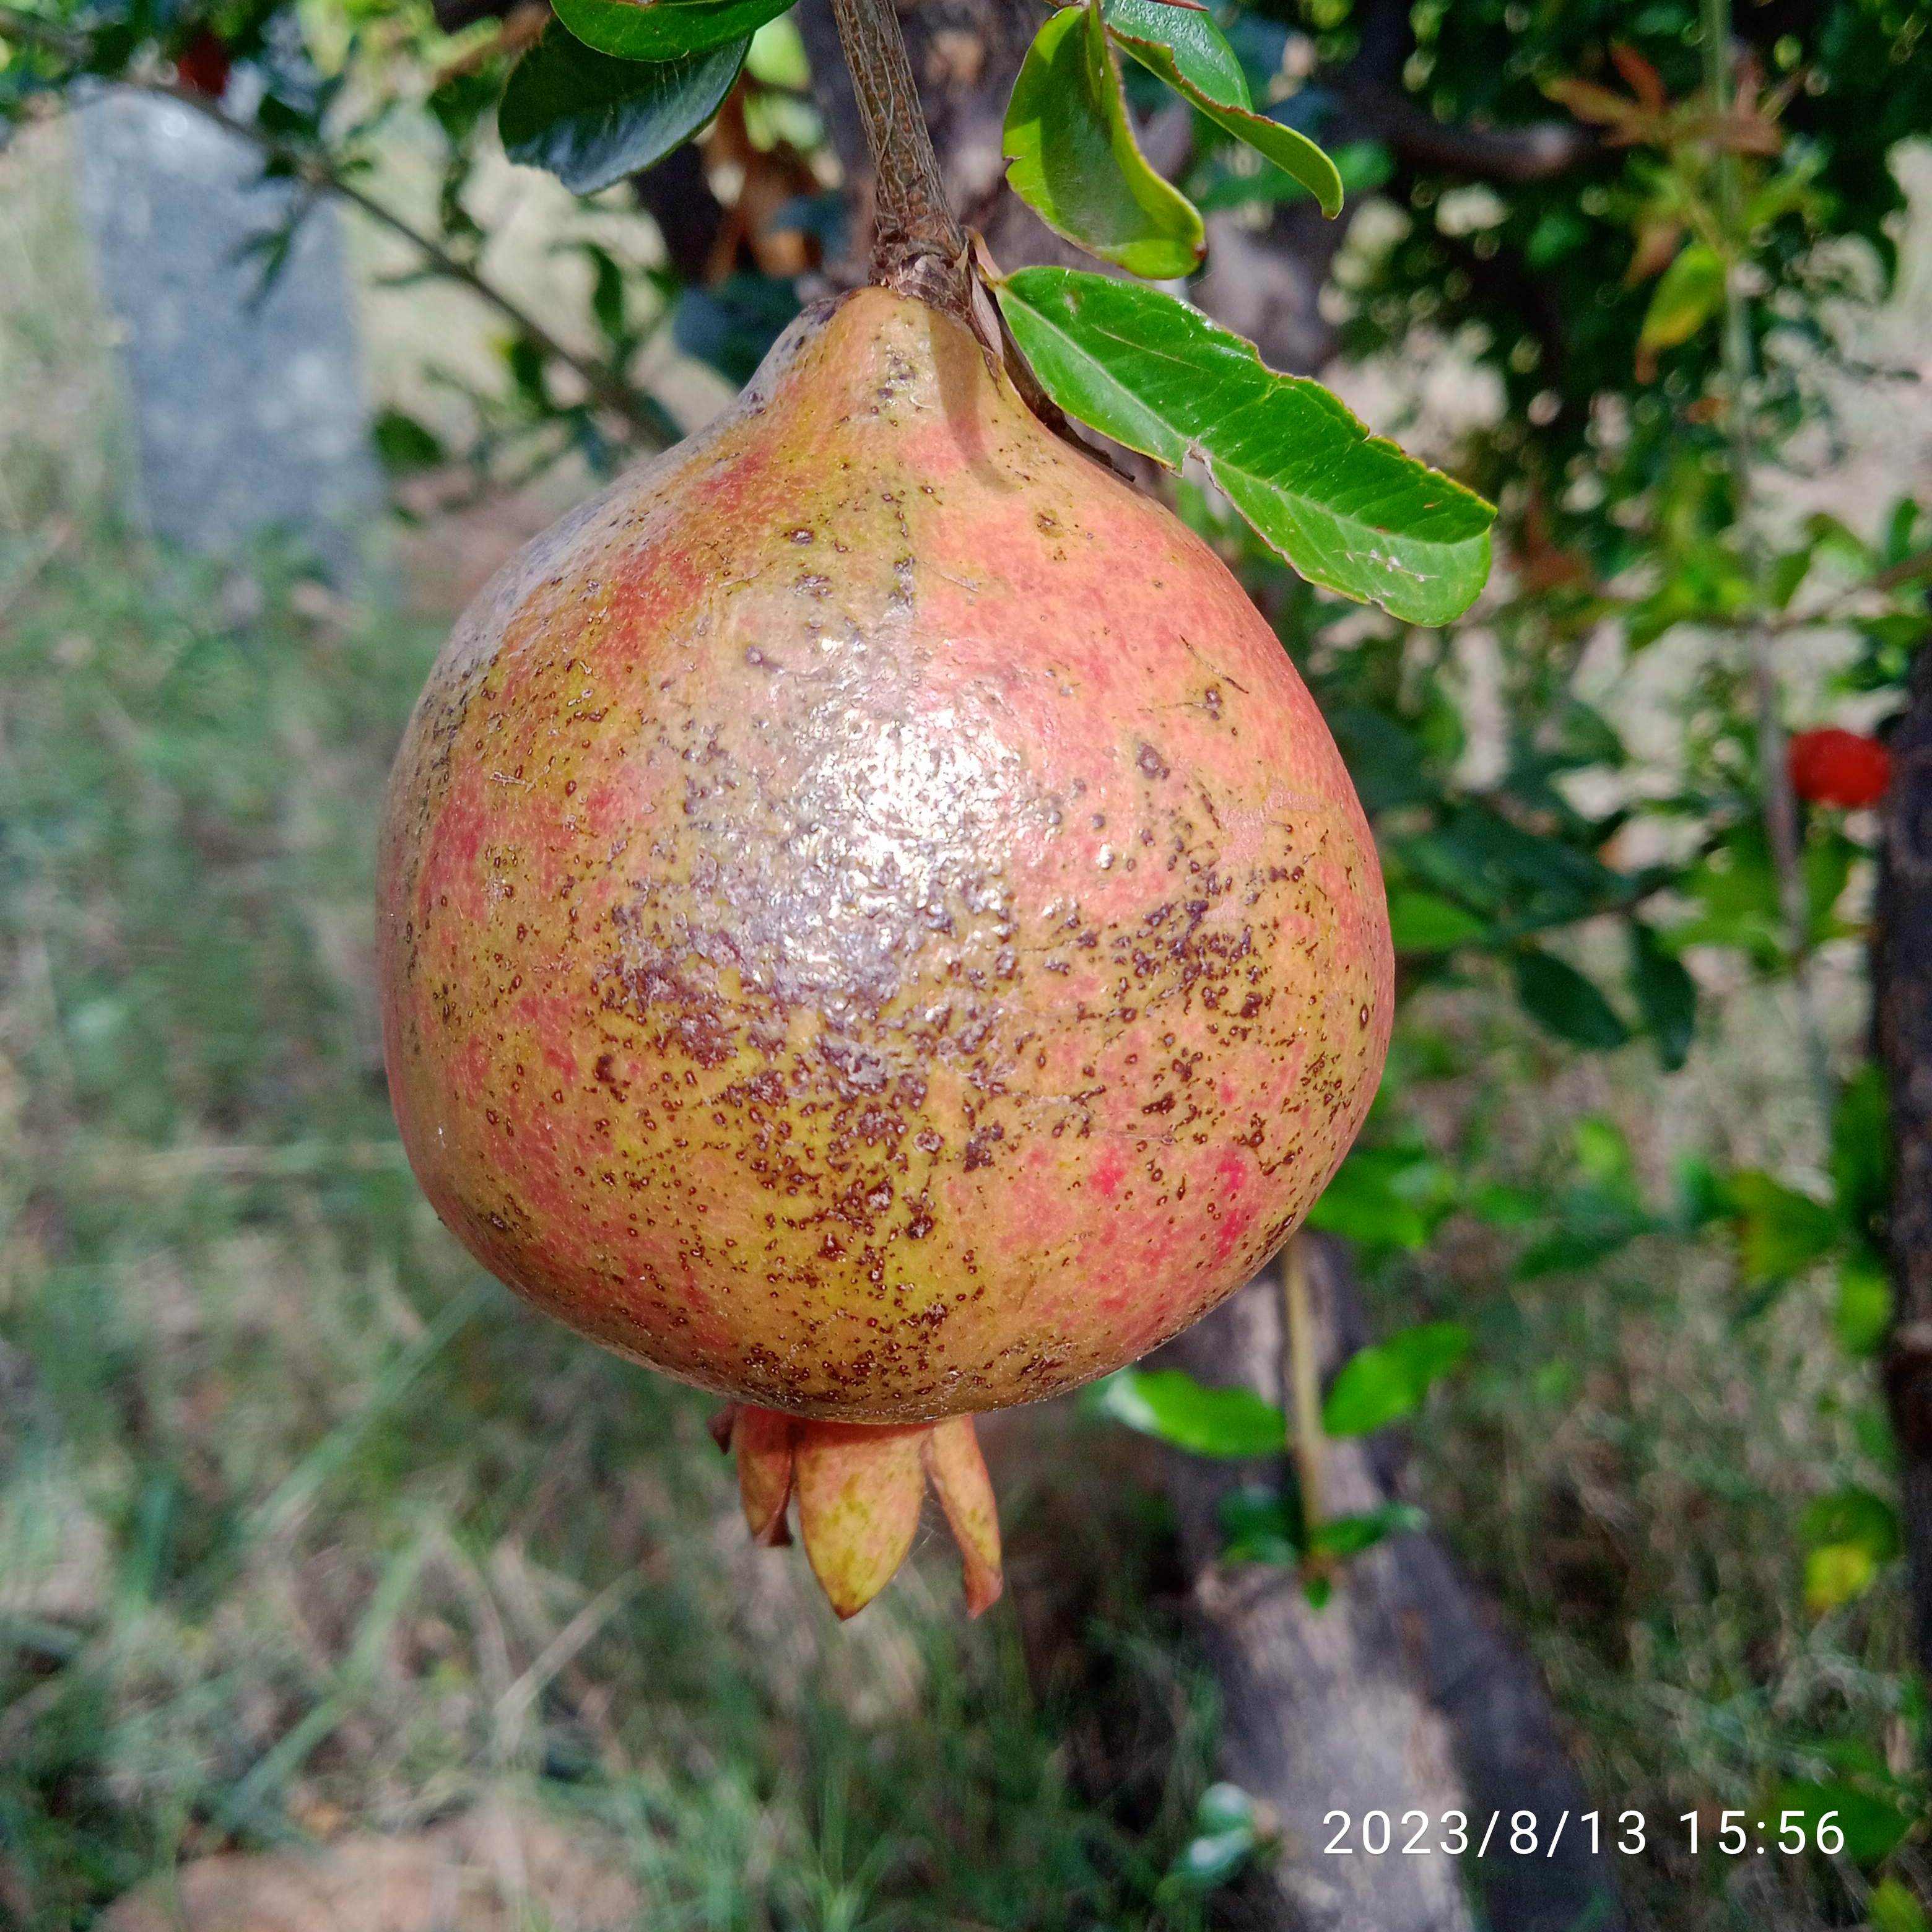
Label: Cercospora